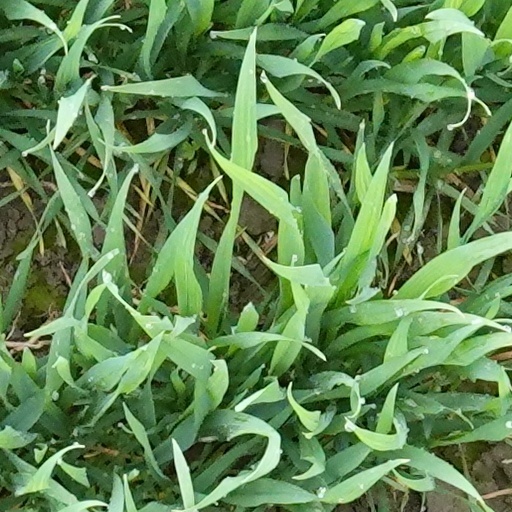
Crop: wheat